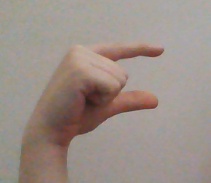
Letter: dal